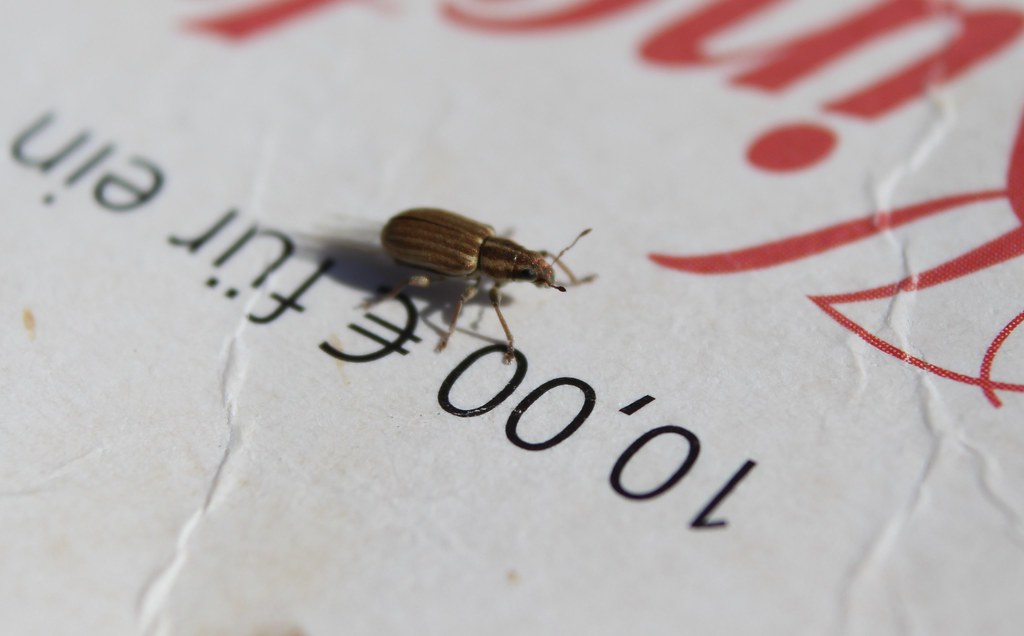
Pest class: pea_leaf_weevil